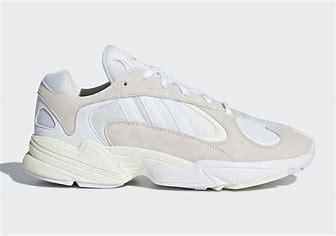
Brand: Adidas
Model: Yung 1